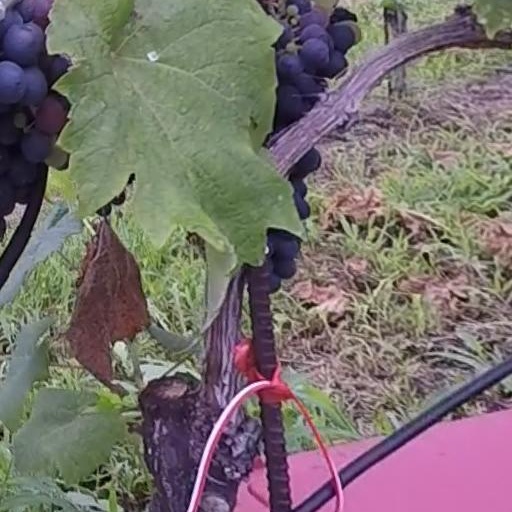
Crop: grape